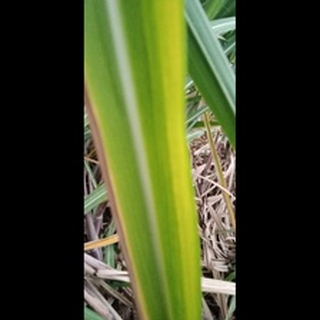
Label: sugarcane_yellow_leaf_disease